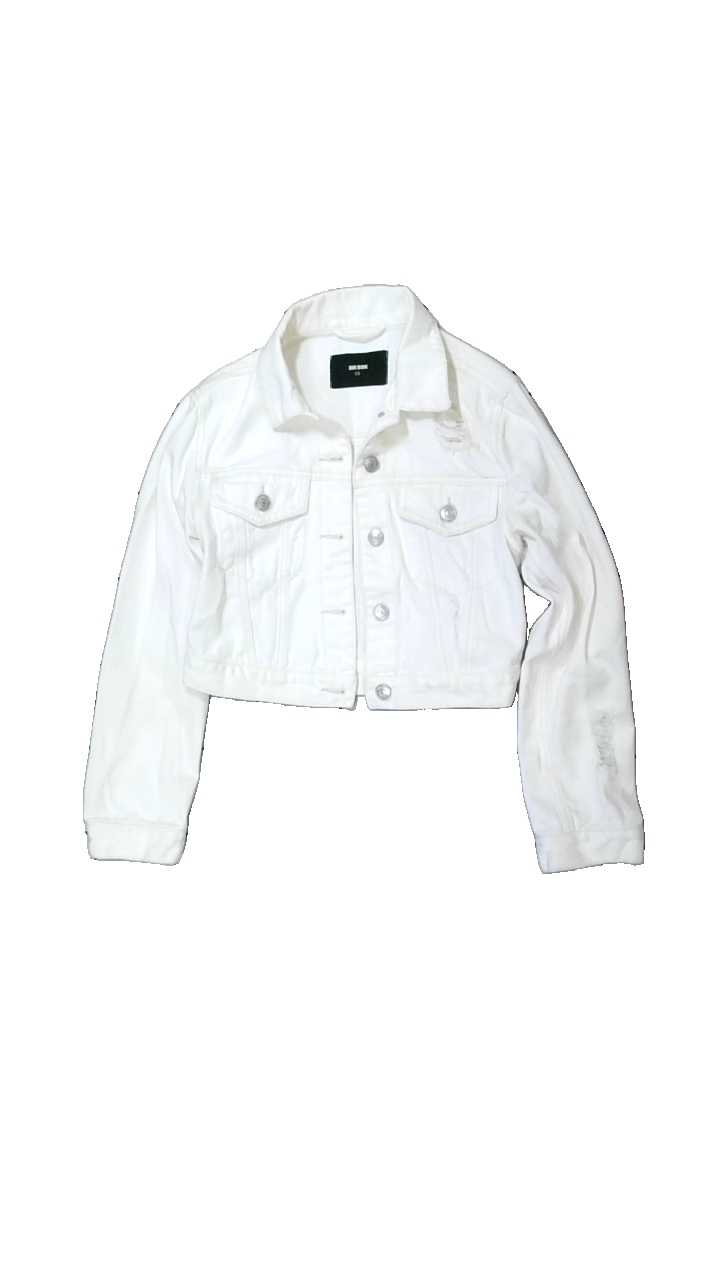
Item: Jacket (Ladies)
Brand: Bikbok
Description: vit jeans jacka med hål, fläckar fram och gul krage
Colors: White
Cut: Regular
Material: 100% cotton
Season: Spring
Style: Denim
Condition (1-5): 3
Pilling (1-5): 5
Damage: fläckar
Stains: Major
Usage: Export
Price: <50